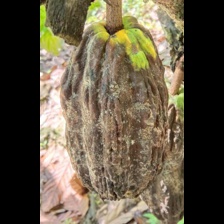
Label: phytophthora